Pterin

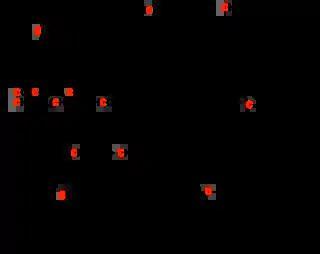
Cycle for methanogenesis, showing intermediates.

Tetrahydromethanopterin is a cofactor in methanogenesis, which is a metabolism adopted by many organisms, as a form of anaerobic respiration. It carries the C1 substrate in the course of the formation or production of methane. It is structurally similar to folate.